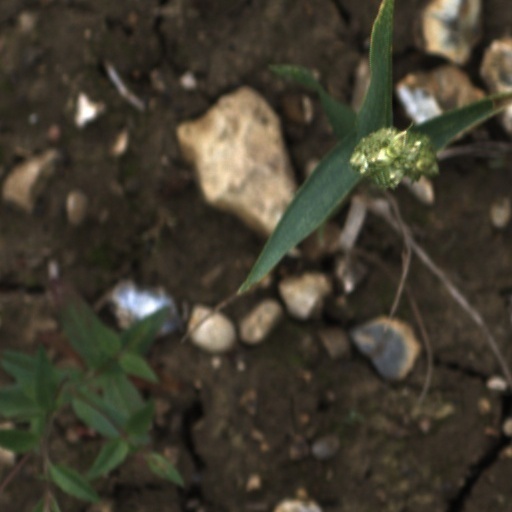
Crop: wheat